New Pantai Expressway

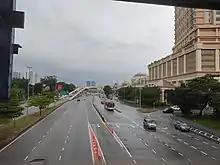
New Pantai Expressway Sunway section

It was constructed between 2000 and 2004. Construction of the expressways was led by Road Builder (M) Holdings Berhad (RBH) which in 2007 was acquired by IJM Corporation Berhad. Phase 1, which is between Jengka roundabout and Bandar Sunway was completed in 2002. The next sections from Bandar Sunway to Pantai Baharu (Phase 2) and Pantai to Salak South (Phase 3: Salak Link) were completed in 2003. During construction, the concessionaire temporarily relocated 2,000 squatters in Pantai Dalam while building them 980 low-cost apartments close to their settlement. The expressway was officially opened on 30 April 2004.